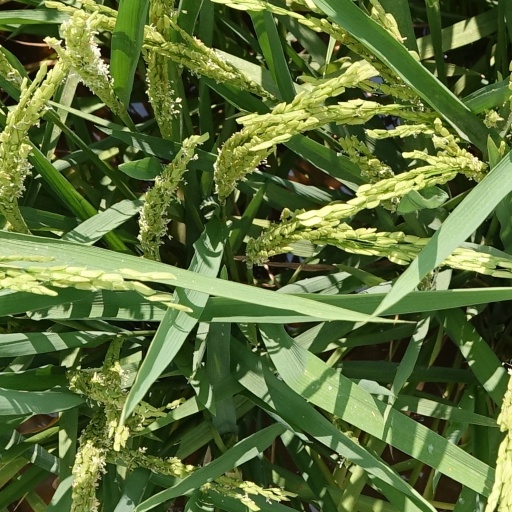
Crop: rice